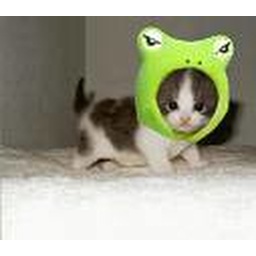
cat in frog hat _2